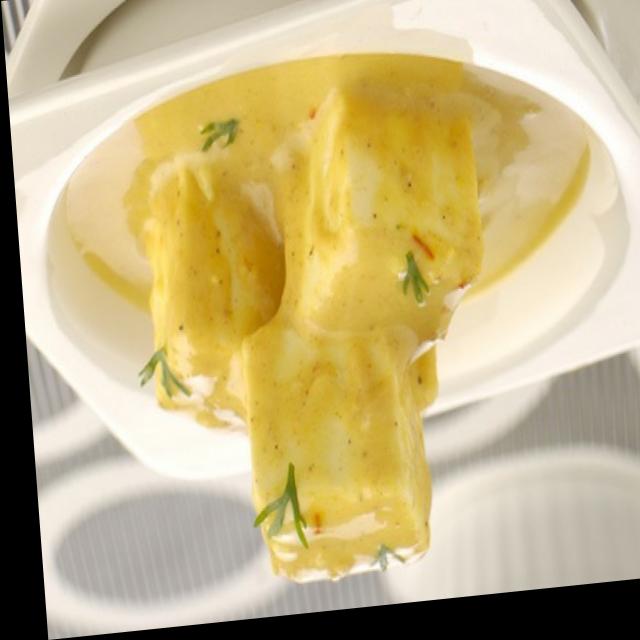
Dish: shahi_paneer